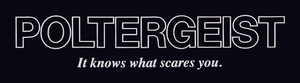
Poltergeist ou Poltergeist : La Vengeance des fantômes au Québec est un film d'épouvante-horreur et fantastique américain réalisé par Tobe Hooper, coécrit et produit par Steven Spielberg et sorti en 1982. C'est le premier et le plus célèbre film de la trilogie cinématographique Poltergeist. Située dans une banlieue de Californie, l'intrigue se concentre sur une famille dont la maison est envahie par de maléfiques fantômes qui kidnappent la cadette de la famille.